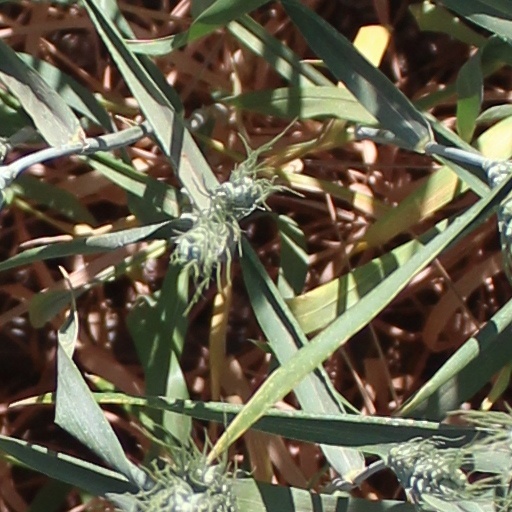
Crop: wheat